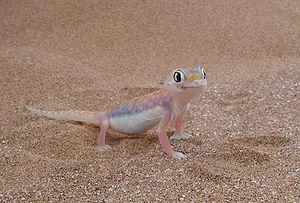
Pachydactylus rangei est une espèce de geckos de la famille des Gekkonidae.